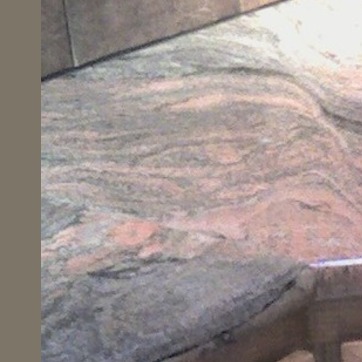
Material: polishedstone